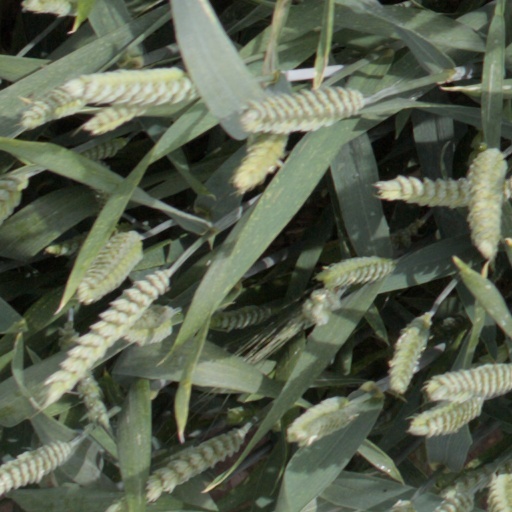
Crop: wheat